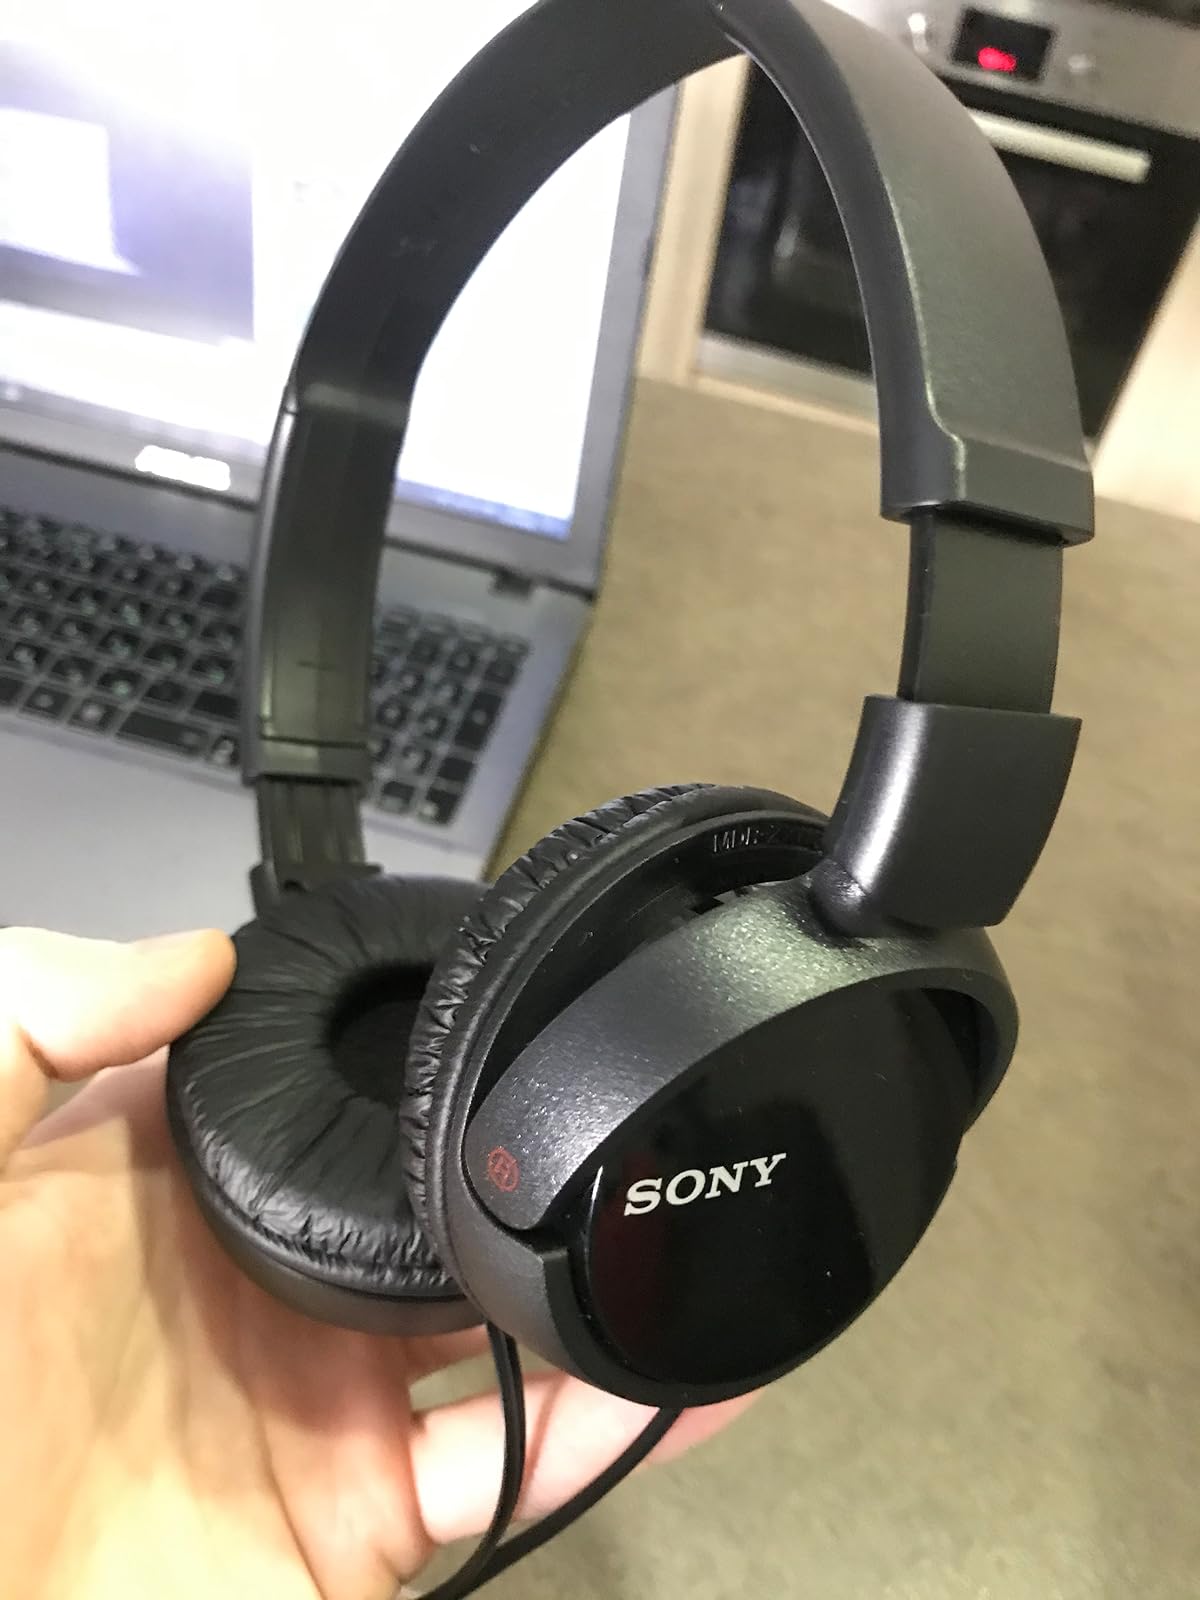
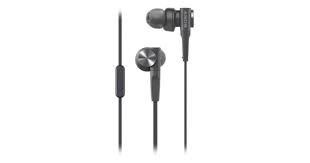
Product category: headphones
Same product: no